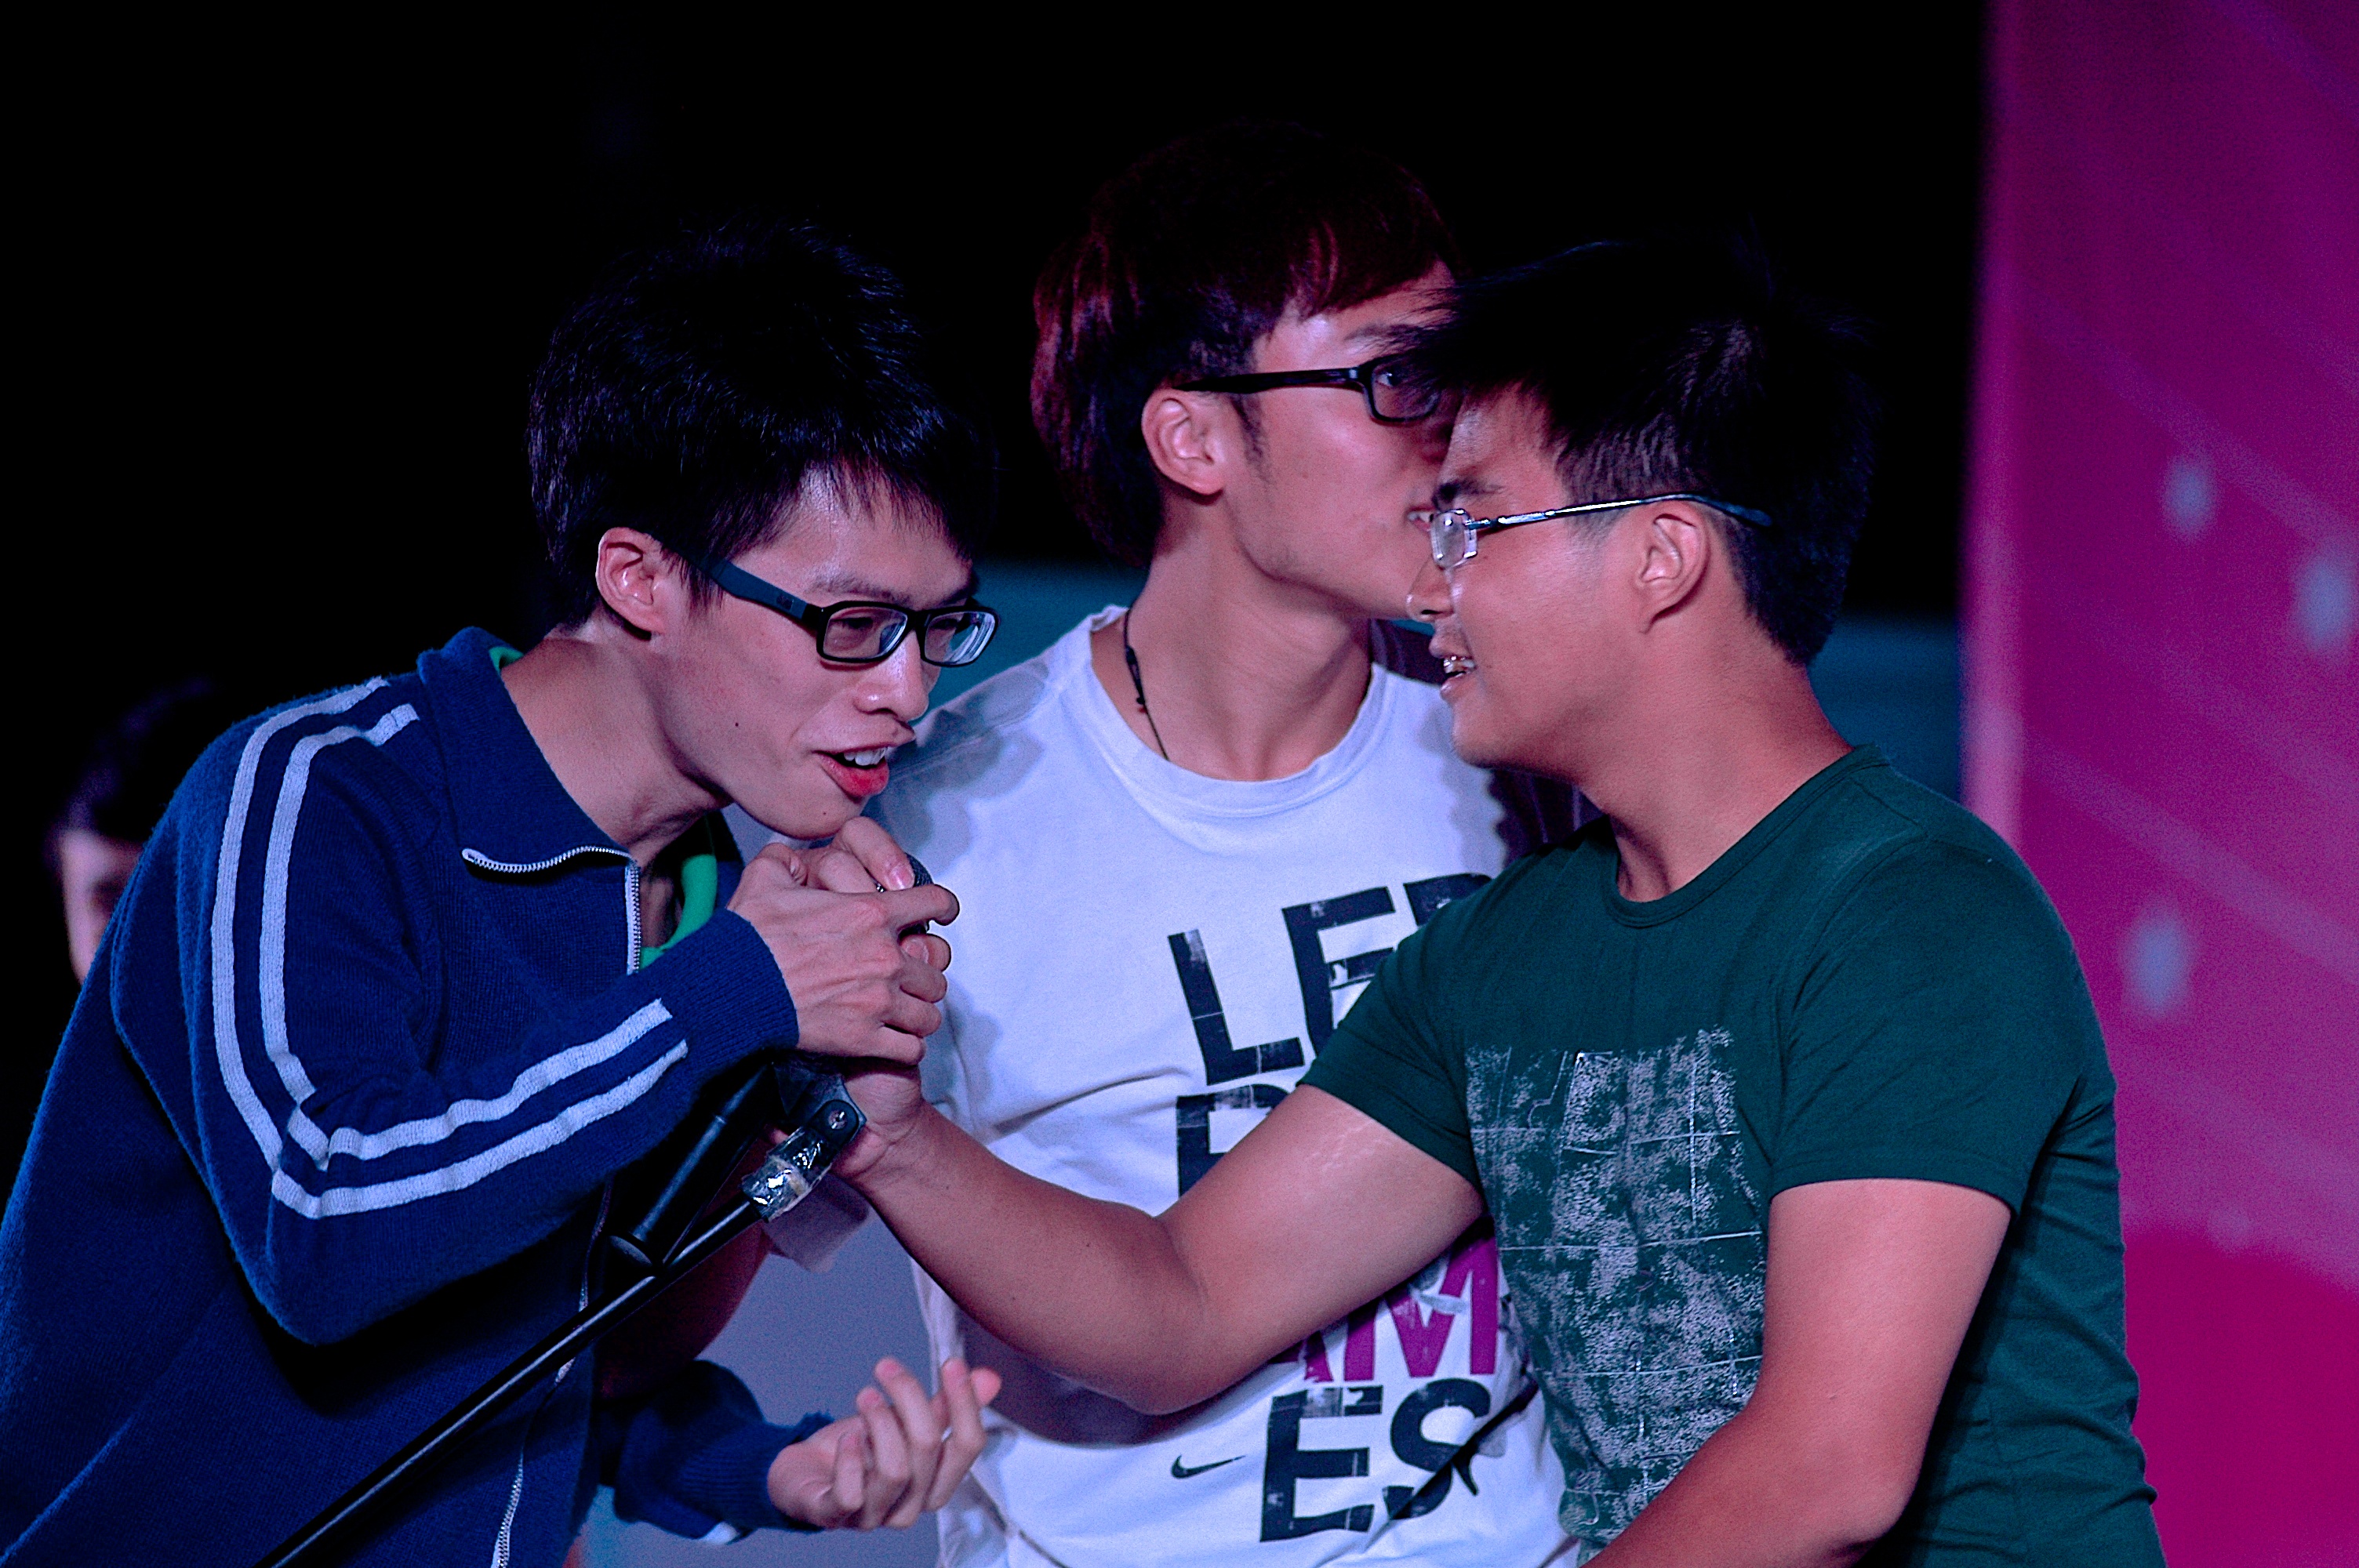
music, night, play, band, student, club, stage, performance, university, singing, collage, china, guangzhou, disco, nightclub, interaction, social group